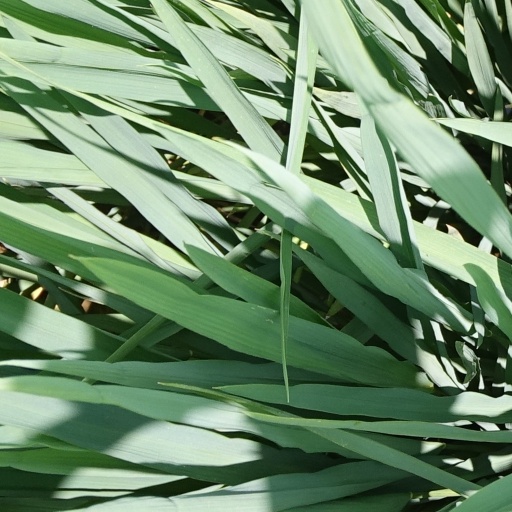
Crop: rice